Orr Roadside Parking Area

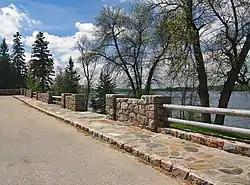
Part of the Orr Roadside Parking Area overlooking Pelican Lake

The Orr Roadside Parking Area is a roadside park on U.S. Route 53 in Orr, Minnesota, United States. It was built from 1935 to 1938 as a New Deal project to provide motorists with recreational access to Pelican Lake. It was designed by landscape architect Arthur R. Nichols and constructed by the Civilian Conservation Corps in collaboration with the Minnesota Department of Highways. The overlook was listed on the National Register of Historic Places in 2002 for its state-level significance in the themes of landscape architecture and politics/government. It was nominated for exemplifying the early highway waysides built in Minnesota with federal work relief aid, and for exemplifying National Park Service rustic style and the work of Nichols.